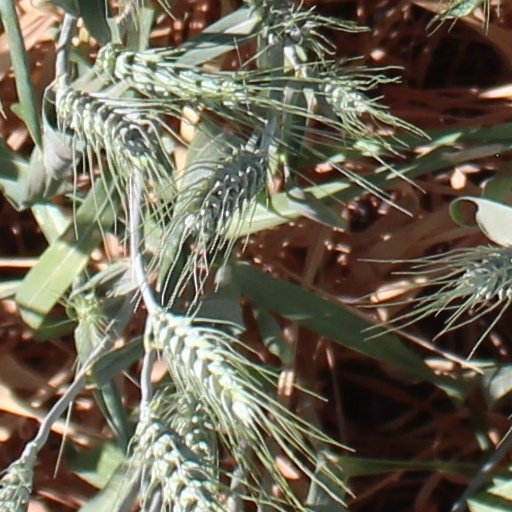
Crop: wheat